Derrymore House

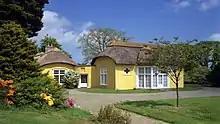
Derrymore House

Derrymore House is a National Trust property in Bessbrook, County Armagh, Northern Ireland. The grounds are open to the public most of the year round and the drawing room or "Treaty Room" in the house itself on selected dates only. It is described by the National Trust as a "late 18th-century thatched house in gentrified vernacular style".